Annetta W. Peck

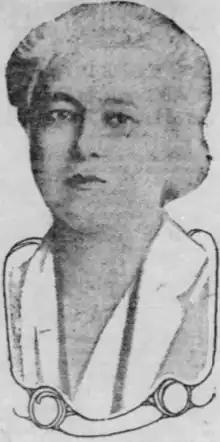
Annetta W. Peck, from a 1921 newspaper

Annetta W. Peck (October 15, 1871 – July 14, 1958) was an American clubwoman, writer, and community leader. She was a founder and executive secretary of the New York League for the Hard of Hearing in the early twentieth century, and vice-president of the American Federation of Organizations for the Hard of Hearing. She spoke and wrote widely on the work of the League.